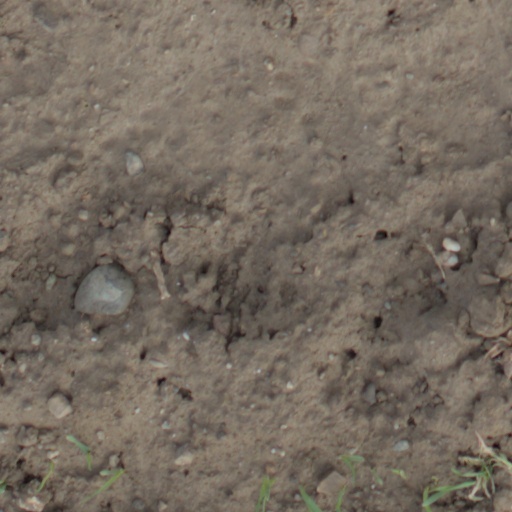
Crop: wheat